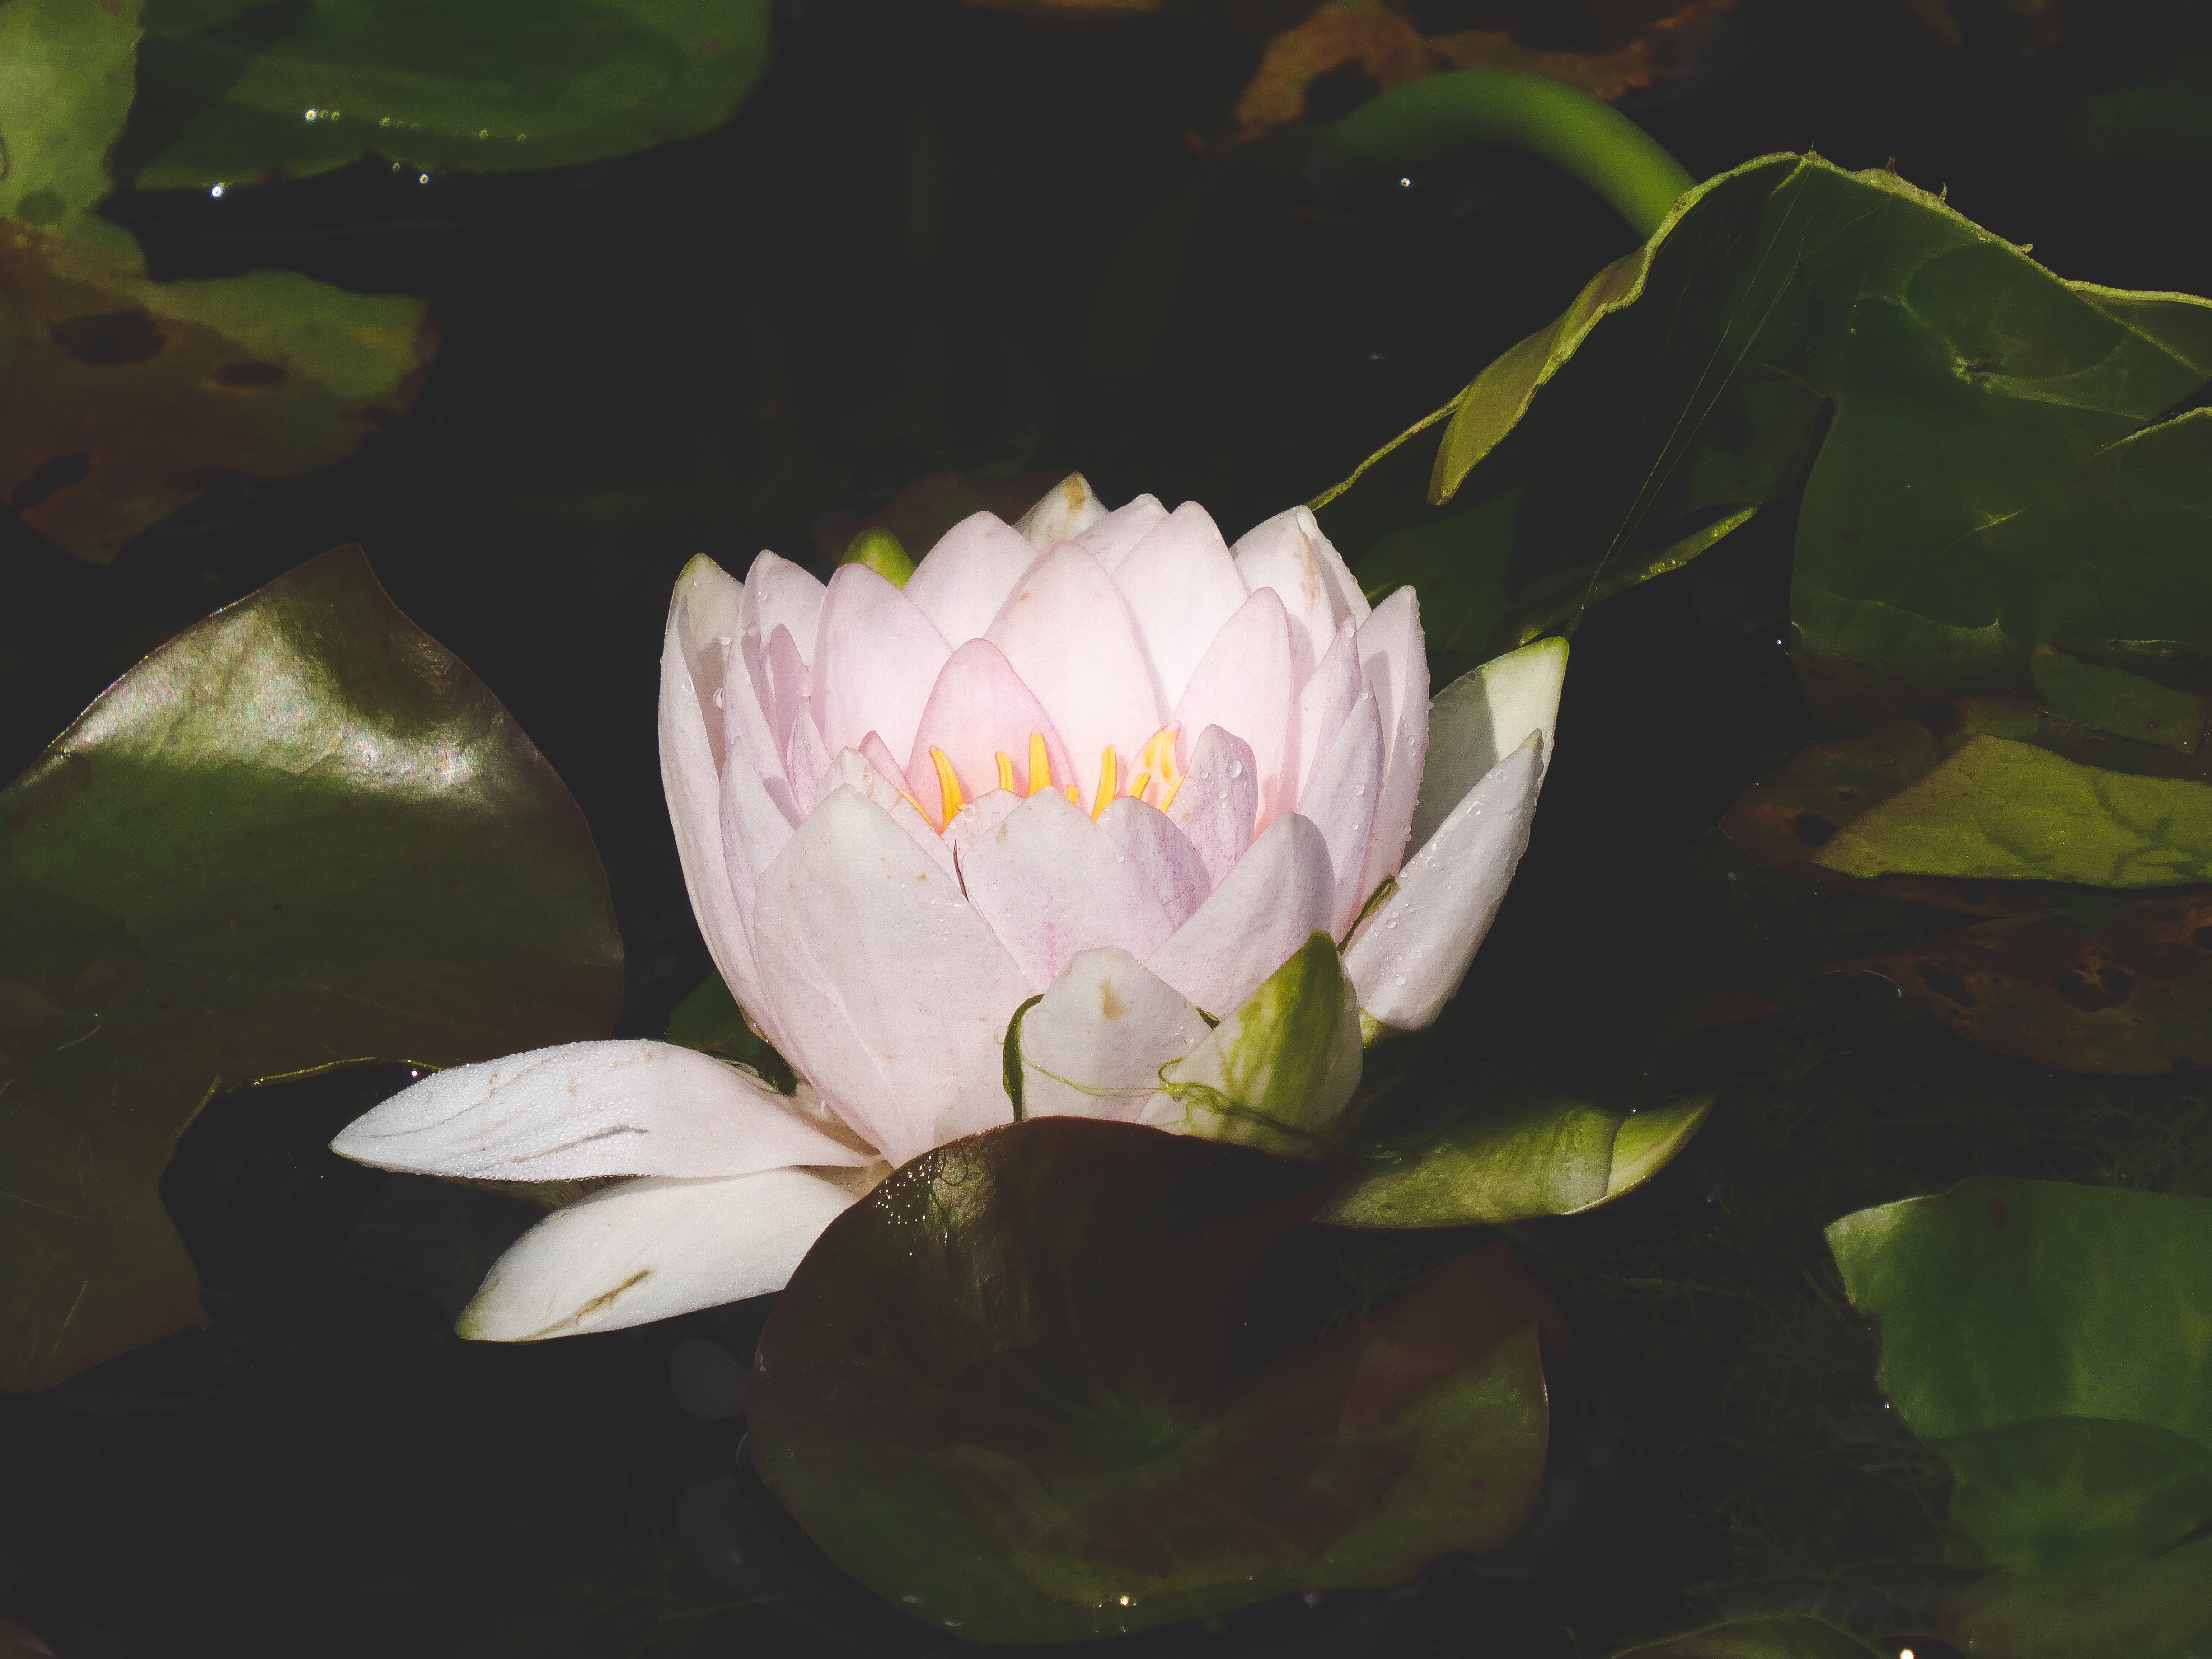
blossom, plant, leaf, flower, petal, pond, green, botany, sacred lotus, aquatic plant, flora, painting, lotus, peony, macro photography, flowering plant, land plant, lotus family, proteales